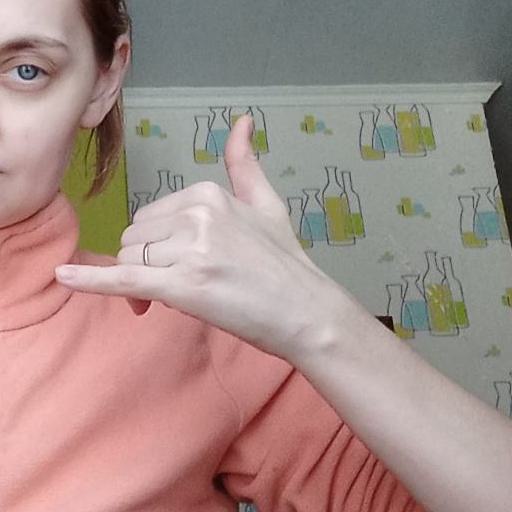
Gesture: call